Ani

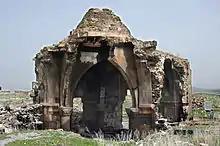
The Church of the Holy Apostles

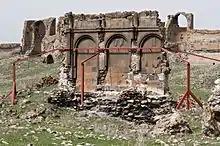
Surp Stephanos Church

In March 2015, it was reported that Turkey will nominate Ani to be listed as a UNESCO World Heritage Site in 2016. The archaeological site of Ani was inscribed as a UNESCO World Heritage Site on July 15, 2016. According to art historian Heghnar Zeitlian Watenpaugh the addition "would secure significant benefits in protection, research expertise, and funding." It gained this status due to its amazing representation of medieval Armenian architecture, however, there were three main criteria that further explain why this aspect of Ani is significant. The first of these criteria is that "Ani was a meeting place for Armenian, Georgian, and diverse Islamic cultural traditions that were reflected in the architectural design, material, and decorative details of the monuments". Ani's location on the silk road brought in many visitors from various parts of the world, these visitors brought with them new cultures and architectural styles. This unique combination of residents in the city led many of the buildings in Ani to have a never-before-seen architectural style that is distinct to this region of the world.